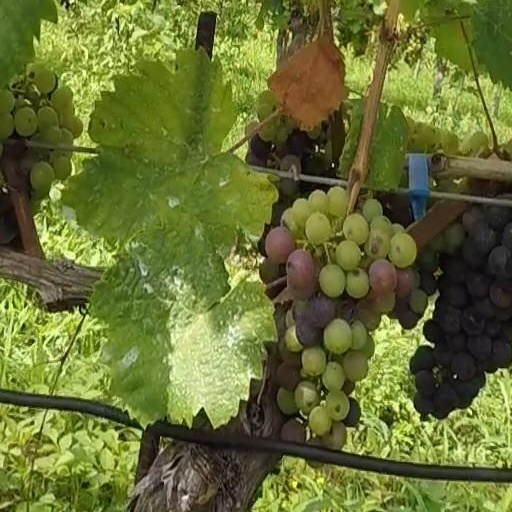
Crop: grape